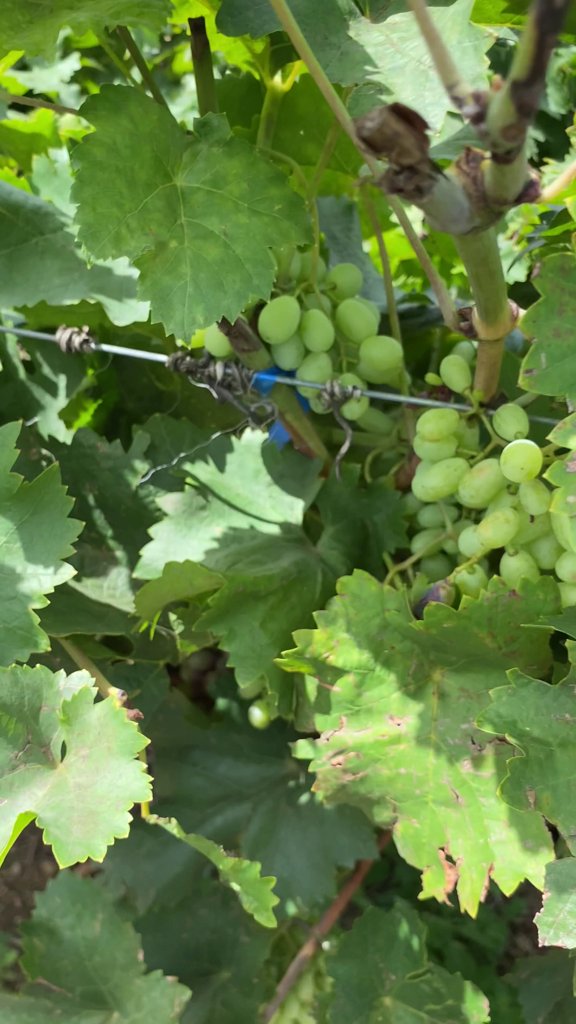
Berries visible: 49
Grape clusters: 3